Iblees Ki Majlis-e-Shura

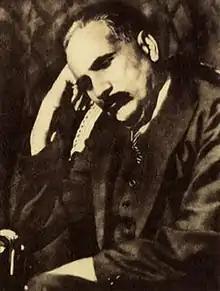
Muhammad Iqbal, then president of the Muslim League in 1930 and address deliverer

The poem is written as a meeting between "Iblees" (the first of the Devils, or Satans in Islam) and his five advisers. The first chapter starts with the Devil describing his accomplishments in taking over the world. His five advisers then discuss certain threats they conceive to the Devil's plans, which were explained as various aspects of the Western society such as capitalism, the rise of democracy and on the other hand socialism. The Devil completes the chapter by dismissing his advisers' concerns one by one. He completes the poem by speculating on a final threat, which he sees as most critical, the resurgence of Islam.